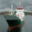
Label: ship